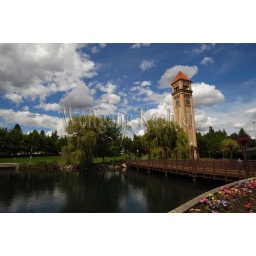
Usa, washington state, spokane, riverfront park with clock tower in background